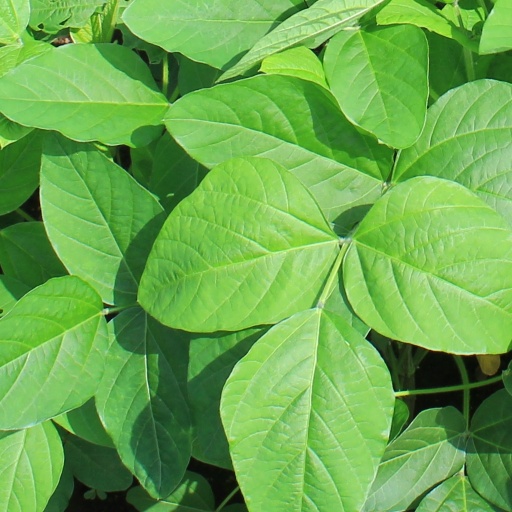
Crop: soybean